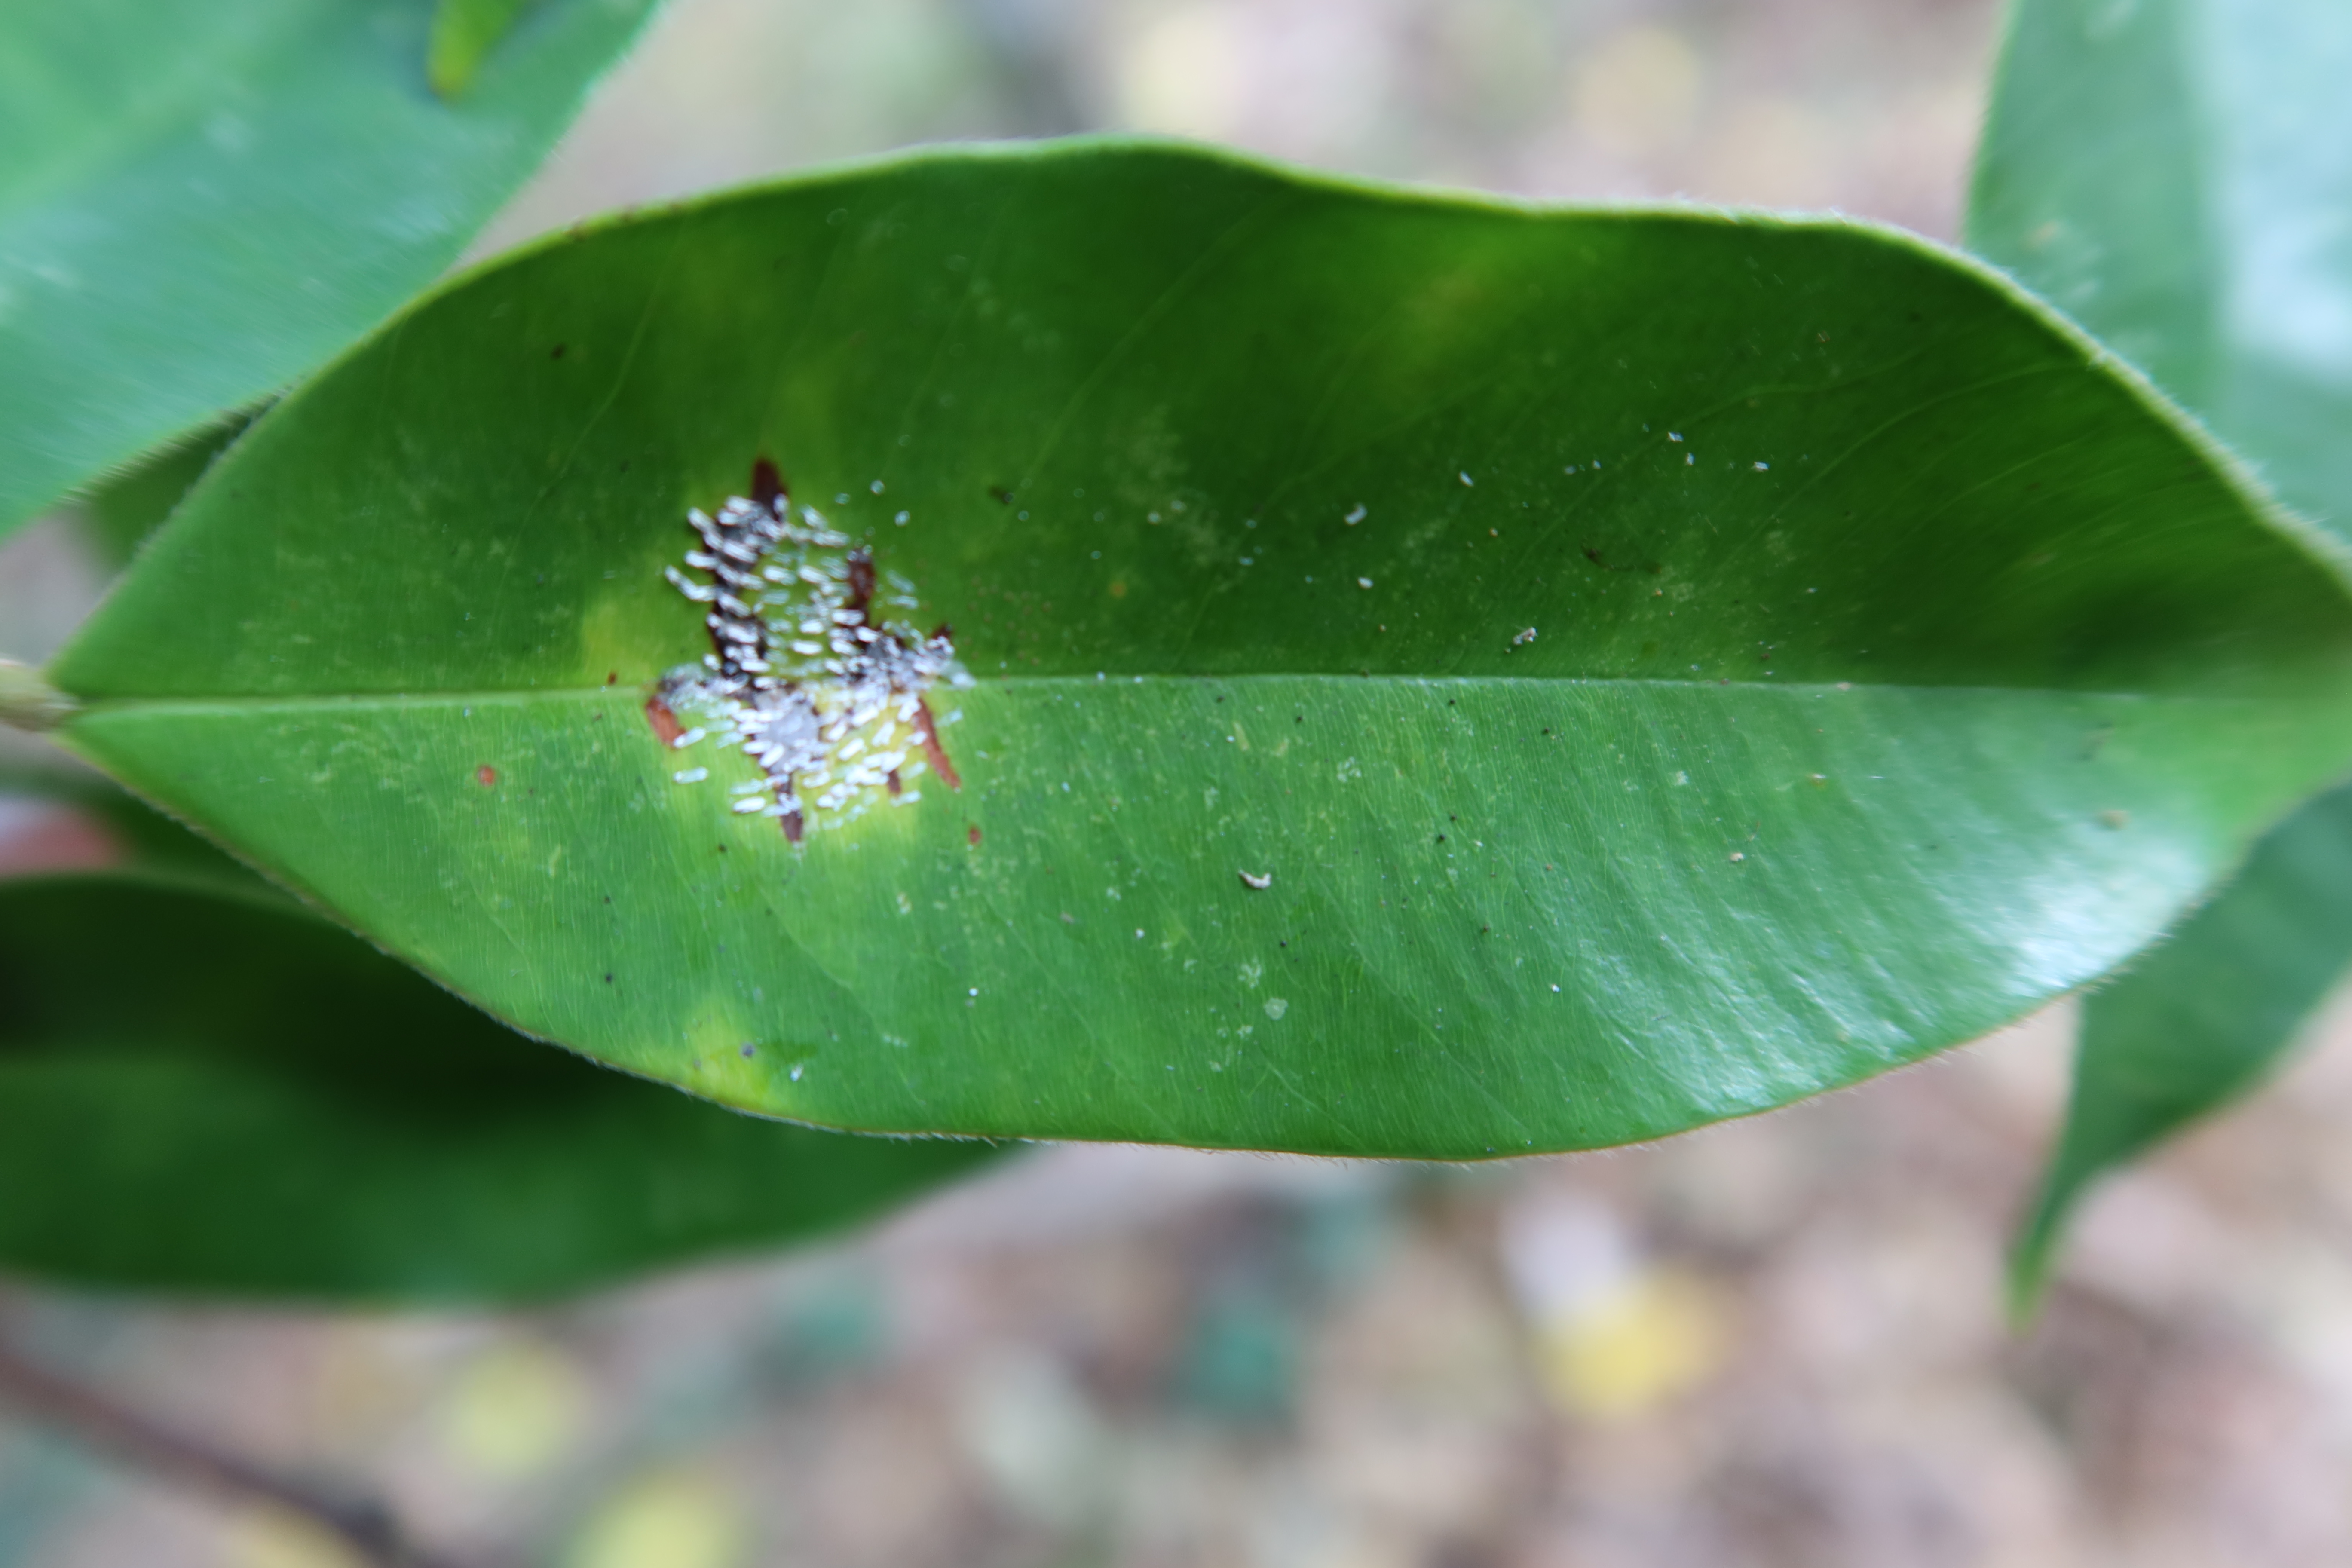
Label: Mealy bugs